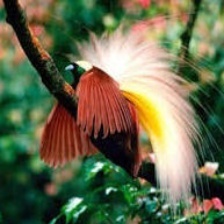
Species: BIRD OF PARADISE
Scientific name: STRELITZIA